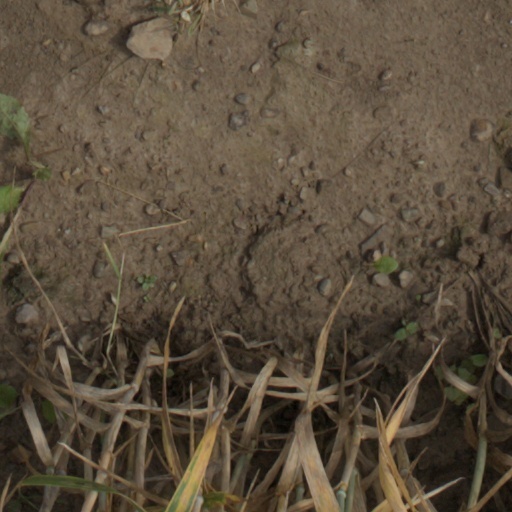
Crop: wheat